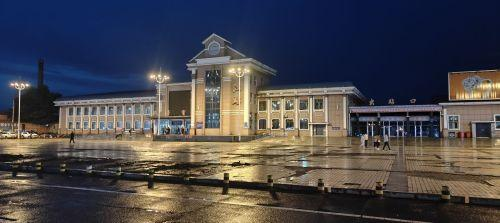
地标名称：嫩江站